Leah Williamson

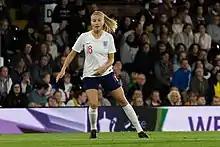
Williamson with England in 2018

On 8 January, Williamson won the England Women's Youth Player of the Year award. Before the start of the 2015 FA Women's Super League, on 31 March, Williamson signed her first professional contract with Arsenal. On 26 April, she was named the 2014–15 PFA Young Women's Player of the Year. Williamson scored her first goal of the season in a convincing 3–0 home victory over Watford in the League Cup on 23 July. Williamson was a key figure in the club's victorious League Cup campaign, after the quarter final win over holders Manchester City, who had beaten Arsenal in the final, Williamson said, "I think Arsenal as a football club have won a lot of trophies in the past and we wanted to keep winning silverware for the club. Even with the younger players in the squad we all thought we have got to win, the morale was certainly high before the game. Last year’s final was always in the back of our mind and we know how good a side City can be. After going 1–0 up it was all about defending which we managed to do and it was a great result for us. I think we can win the cup as we have won it three times but we have to keep on focusing on the next game."